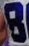
Number: 8